Wennington Hall

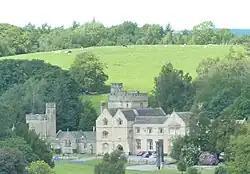

Wennington Hall is a former country house in Wennington, a village in the City of Lancaster district in Lancashire, England. The house is a Grade II listed building and from 1940 until 2022 was used as a school, at first by the Quaker boarding school Wennington School before its move to Yorkshire, then by Lancashire County Council.